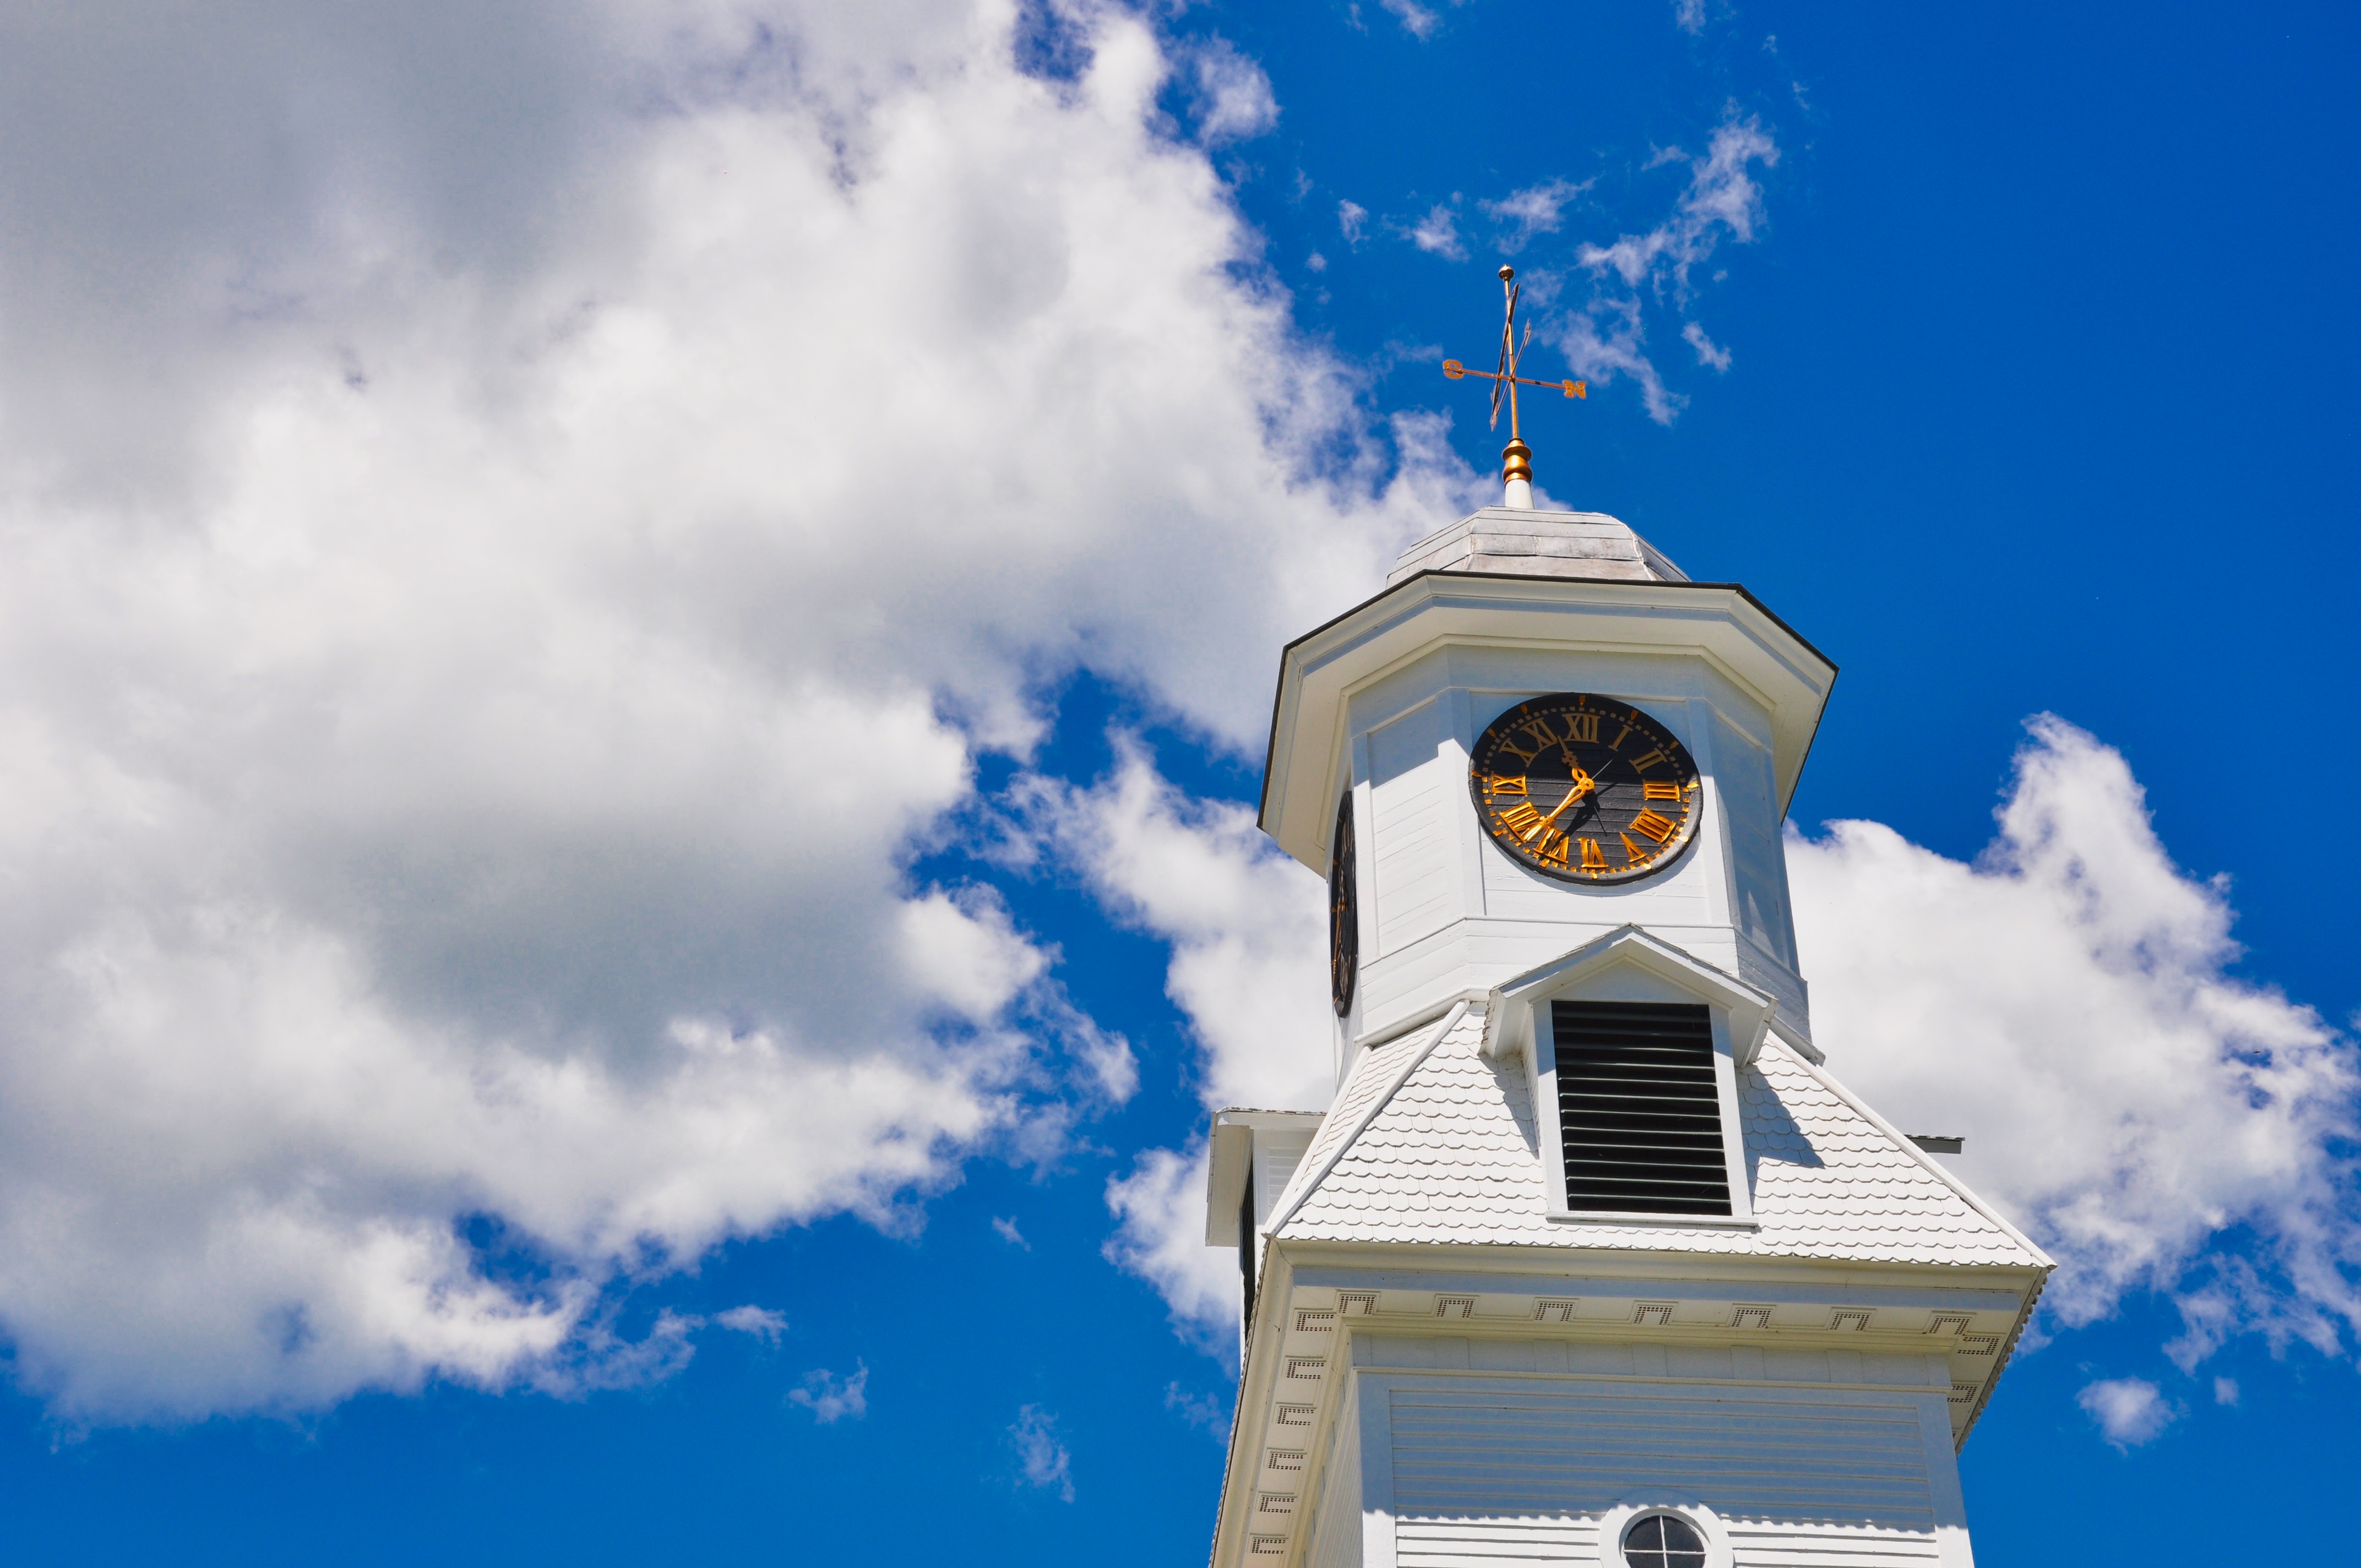
cloud, architecture, sky, white, town, clock, wind, building, old, travel, tower, landmark, blue, church, historic, clock tower, bell tower, clouds, steeple, control tower